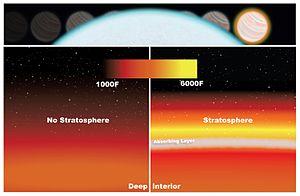
WASP-33, aussi nommé HD 15082, est un système planétaire situé à environ 378 années-lumière de la Terre dans la constellation boréale d'Andromède.